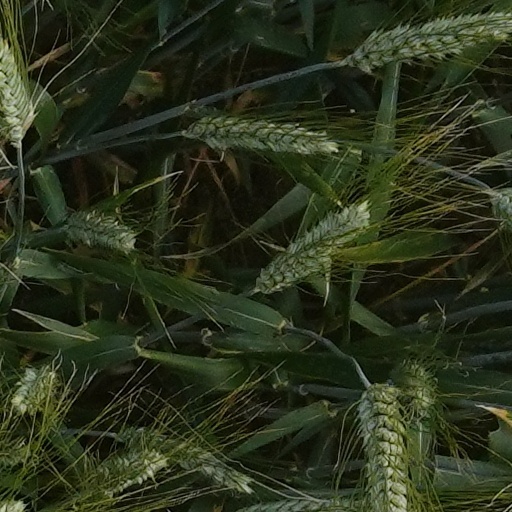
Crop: wheat